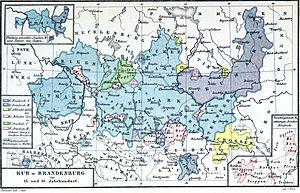
La Nouvelle-Marche est une région historique d'Europe centrale, dont le territoire est celui des acquisitions de l'ancienne marche de Brandebourg sur la rive est du fleuve Oder. Elle est attribuée à la Pologne par la démarcation de la ligne Oder-Neisse en 1945; la plus grande partie appartient aujourd'hui à la voïvodie de Lubusz.
Jean Iᵉʳ de Brandebourg-Küstrin, dit Le Sage, appelé également Hans de Küstrin, né le 3 août 1513, décédé le 13 janvier 1571, est margrave de Brandebourg-Küstrin de 1535 à sa mort. Il est resté le seul souverain d'une branche cadette de la maison de Hohenzollern ; sa principauté comprenant de larges parties de la Nouvelle-Marche est réintégrée à la marche de Brandebourg à la date de son décès.